Caroline Flack

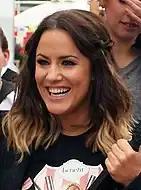
Flack in 2012

Caroline Louise Flack (9 November 1979 – 15 February 2020) was an English television presenter and actress. Flack grew up in Norfolk and took an interest in dancing and theatre while at school. She began her professional career as an actress, starring in the comedy sketch show "Bo' Selecta!" (2002), and went on to present various ITV2 shows including "" (2009–2010) and "The Xtra Factor" (2011–2013).